Dallas

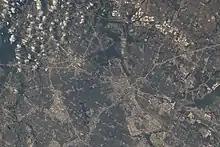
Dallas on July 1, 2022, with north oriented down and to the left. Taken during Expedition 67 of the International Space Station.

Southwest of Downtown lies Oak Cliff. Once a separate city founded in the mid-1800s, Oak Cliff was annexed in 1903 by Dallas. As one of the oldest areas in Dallas, the hilly North Oak Cliff is home to 5 of the 13 conservation districts in Dallas including the architecturally significant Kessler Park neighborhood and trendy Bishop Arts District.